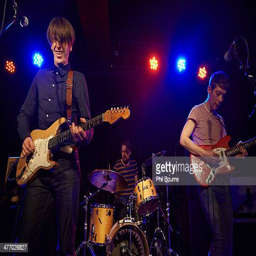
person and indie rock artist of person perform on stage